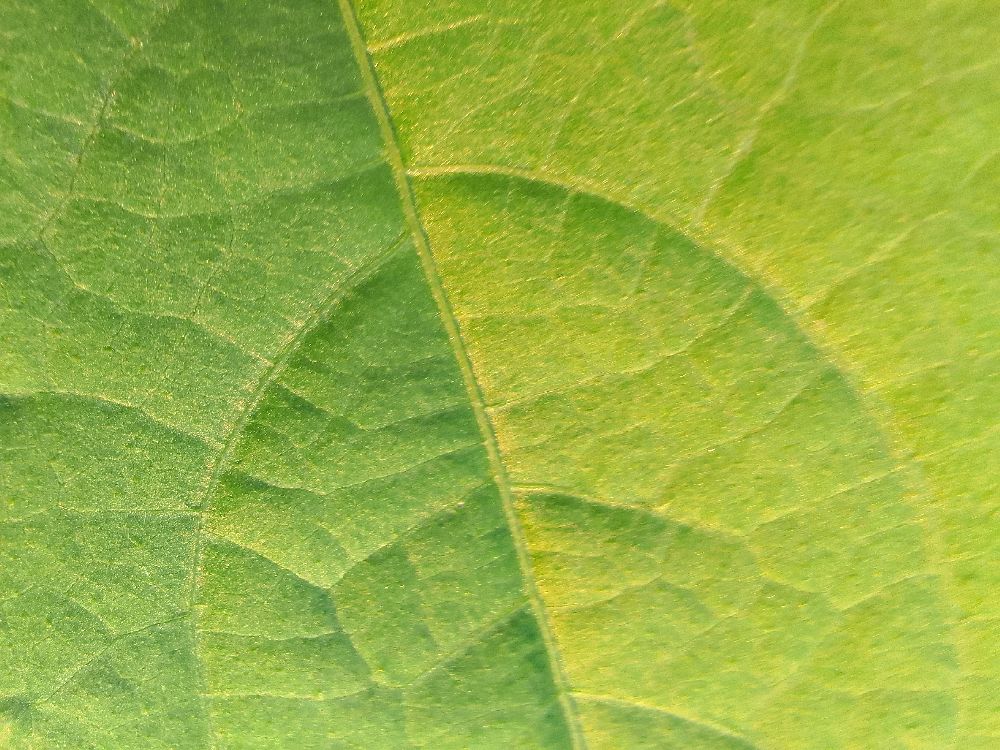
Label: healthy